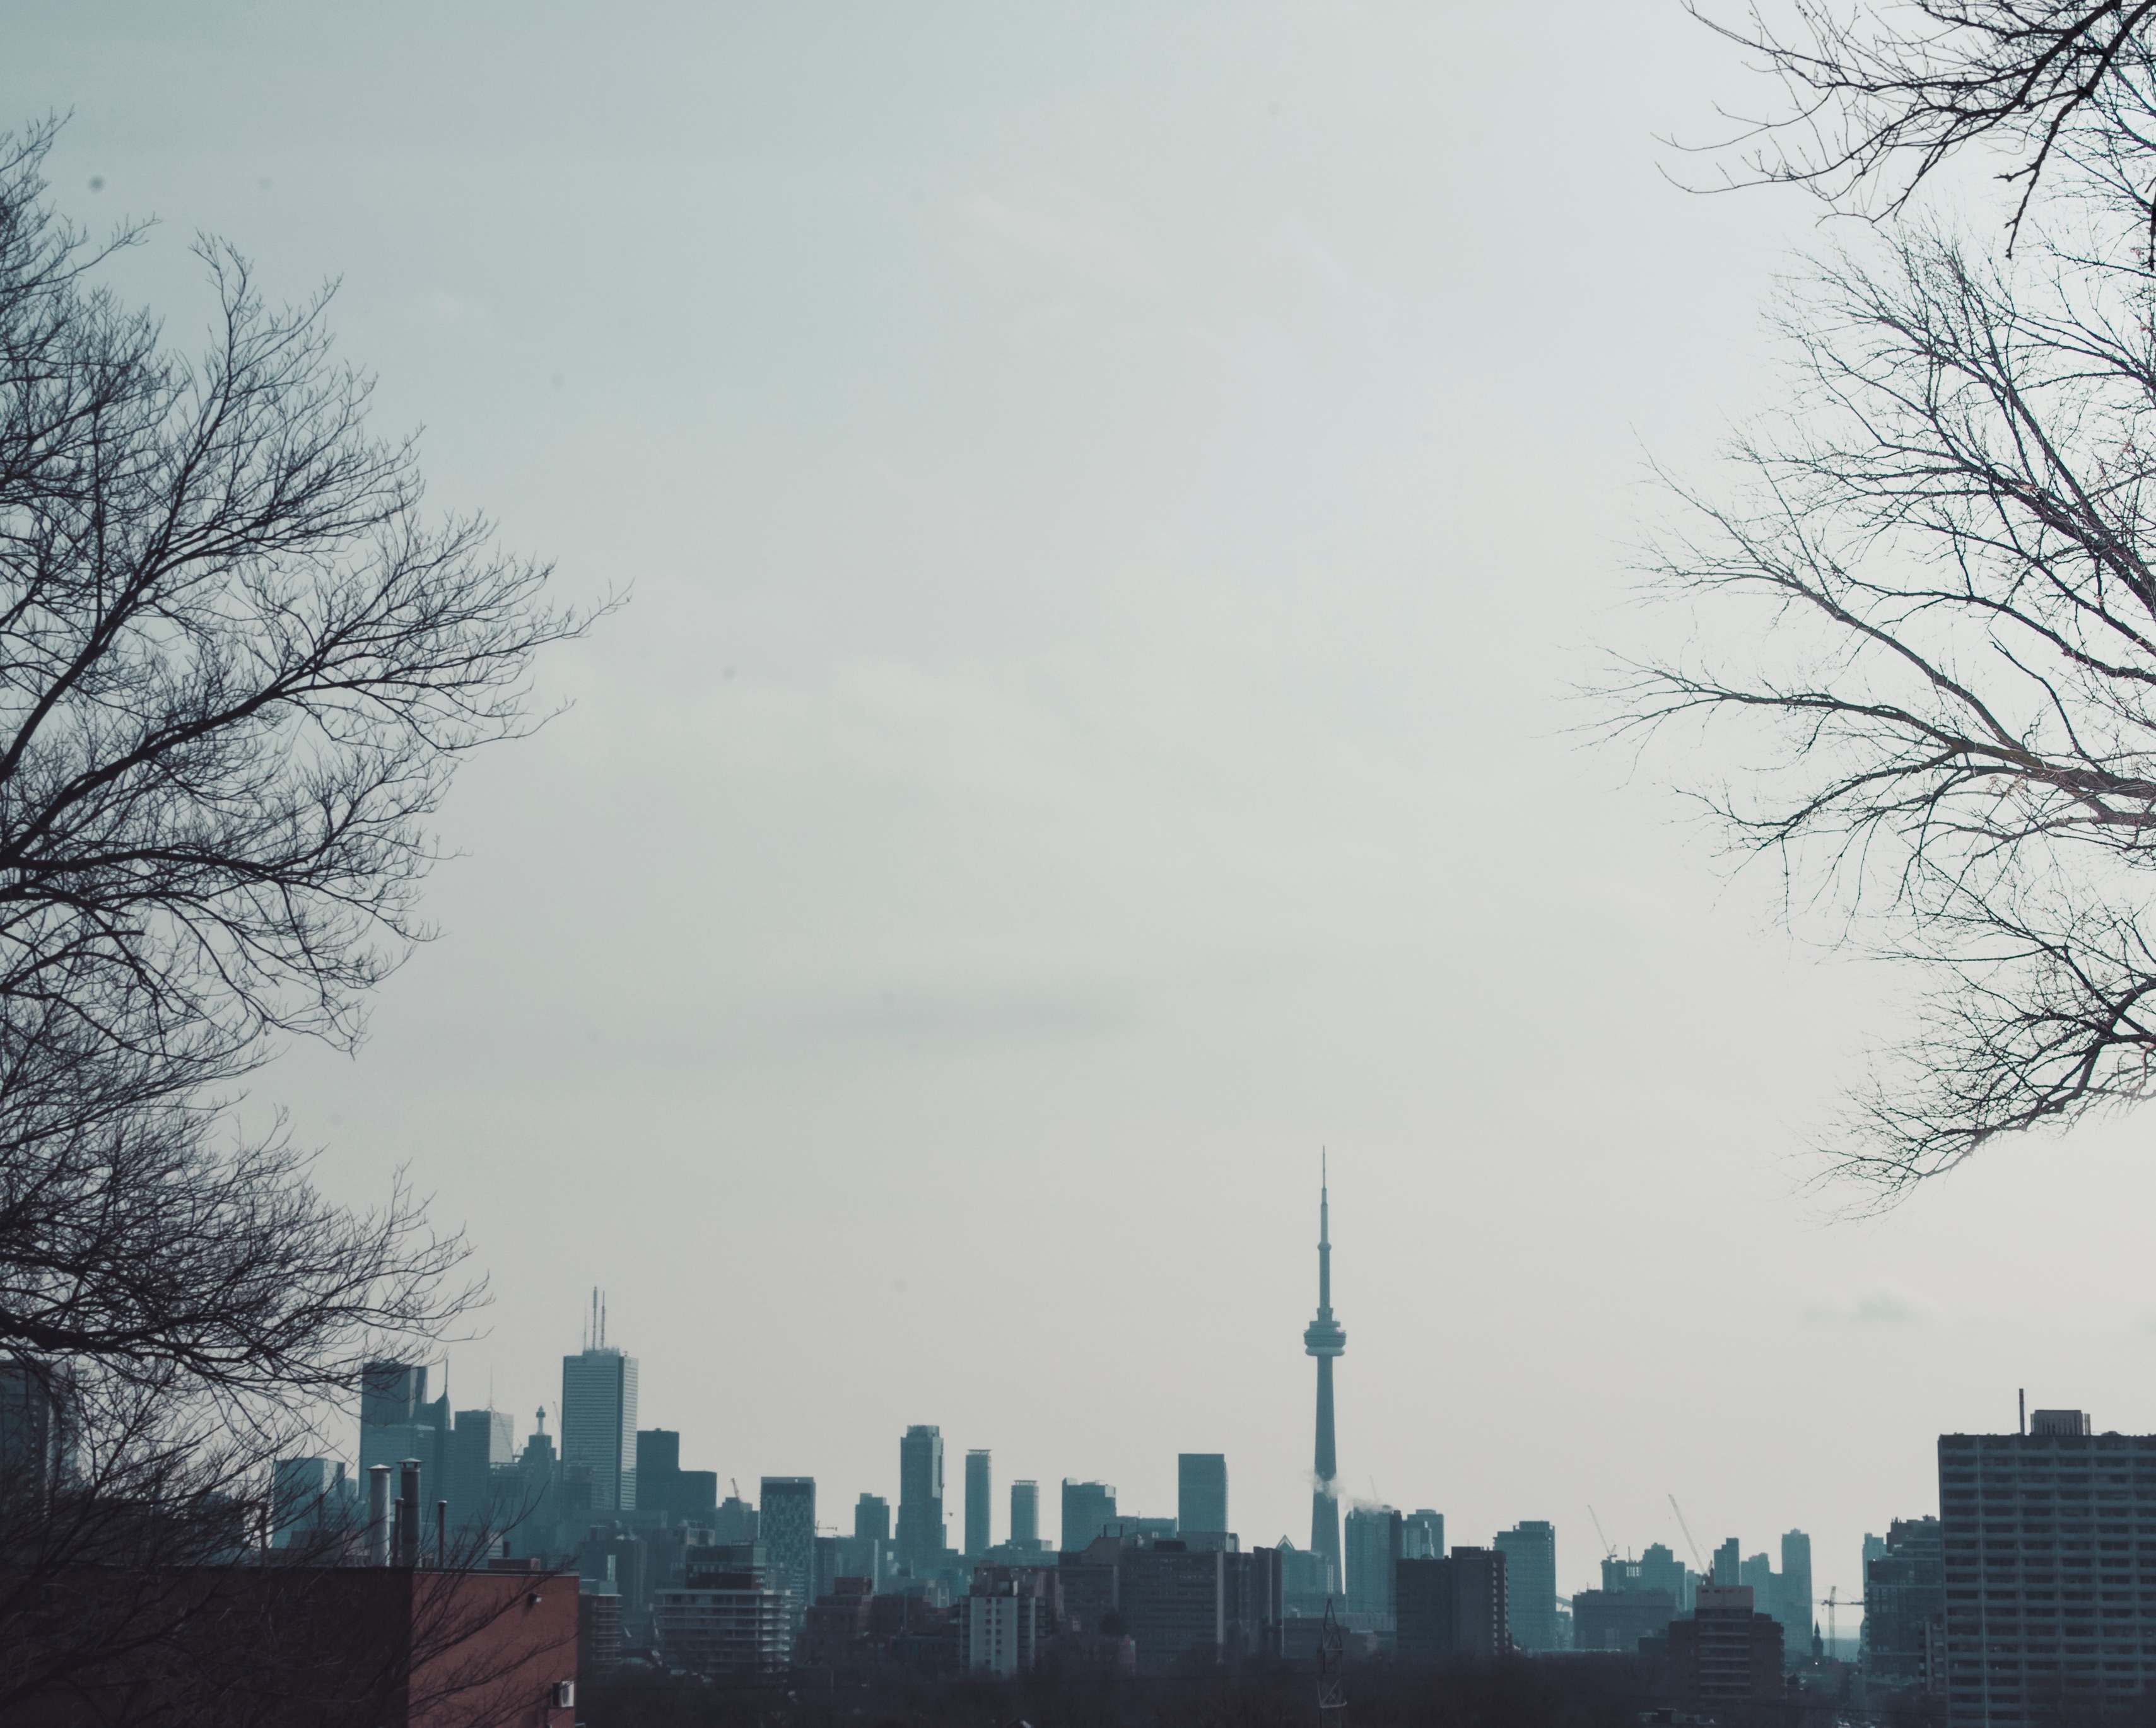
tree, horizon, cloud, sky, skyline, morning, dawn, city, skyscraper, cityscape, dusk, evening, haze, atmospheric phenomenon, human settlement, atmosphere of earth, woody plant